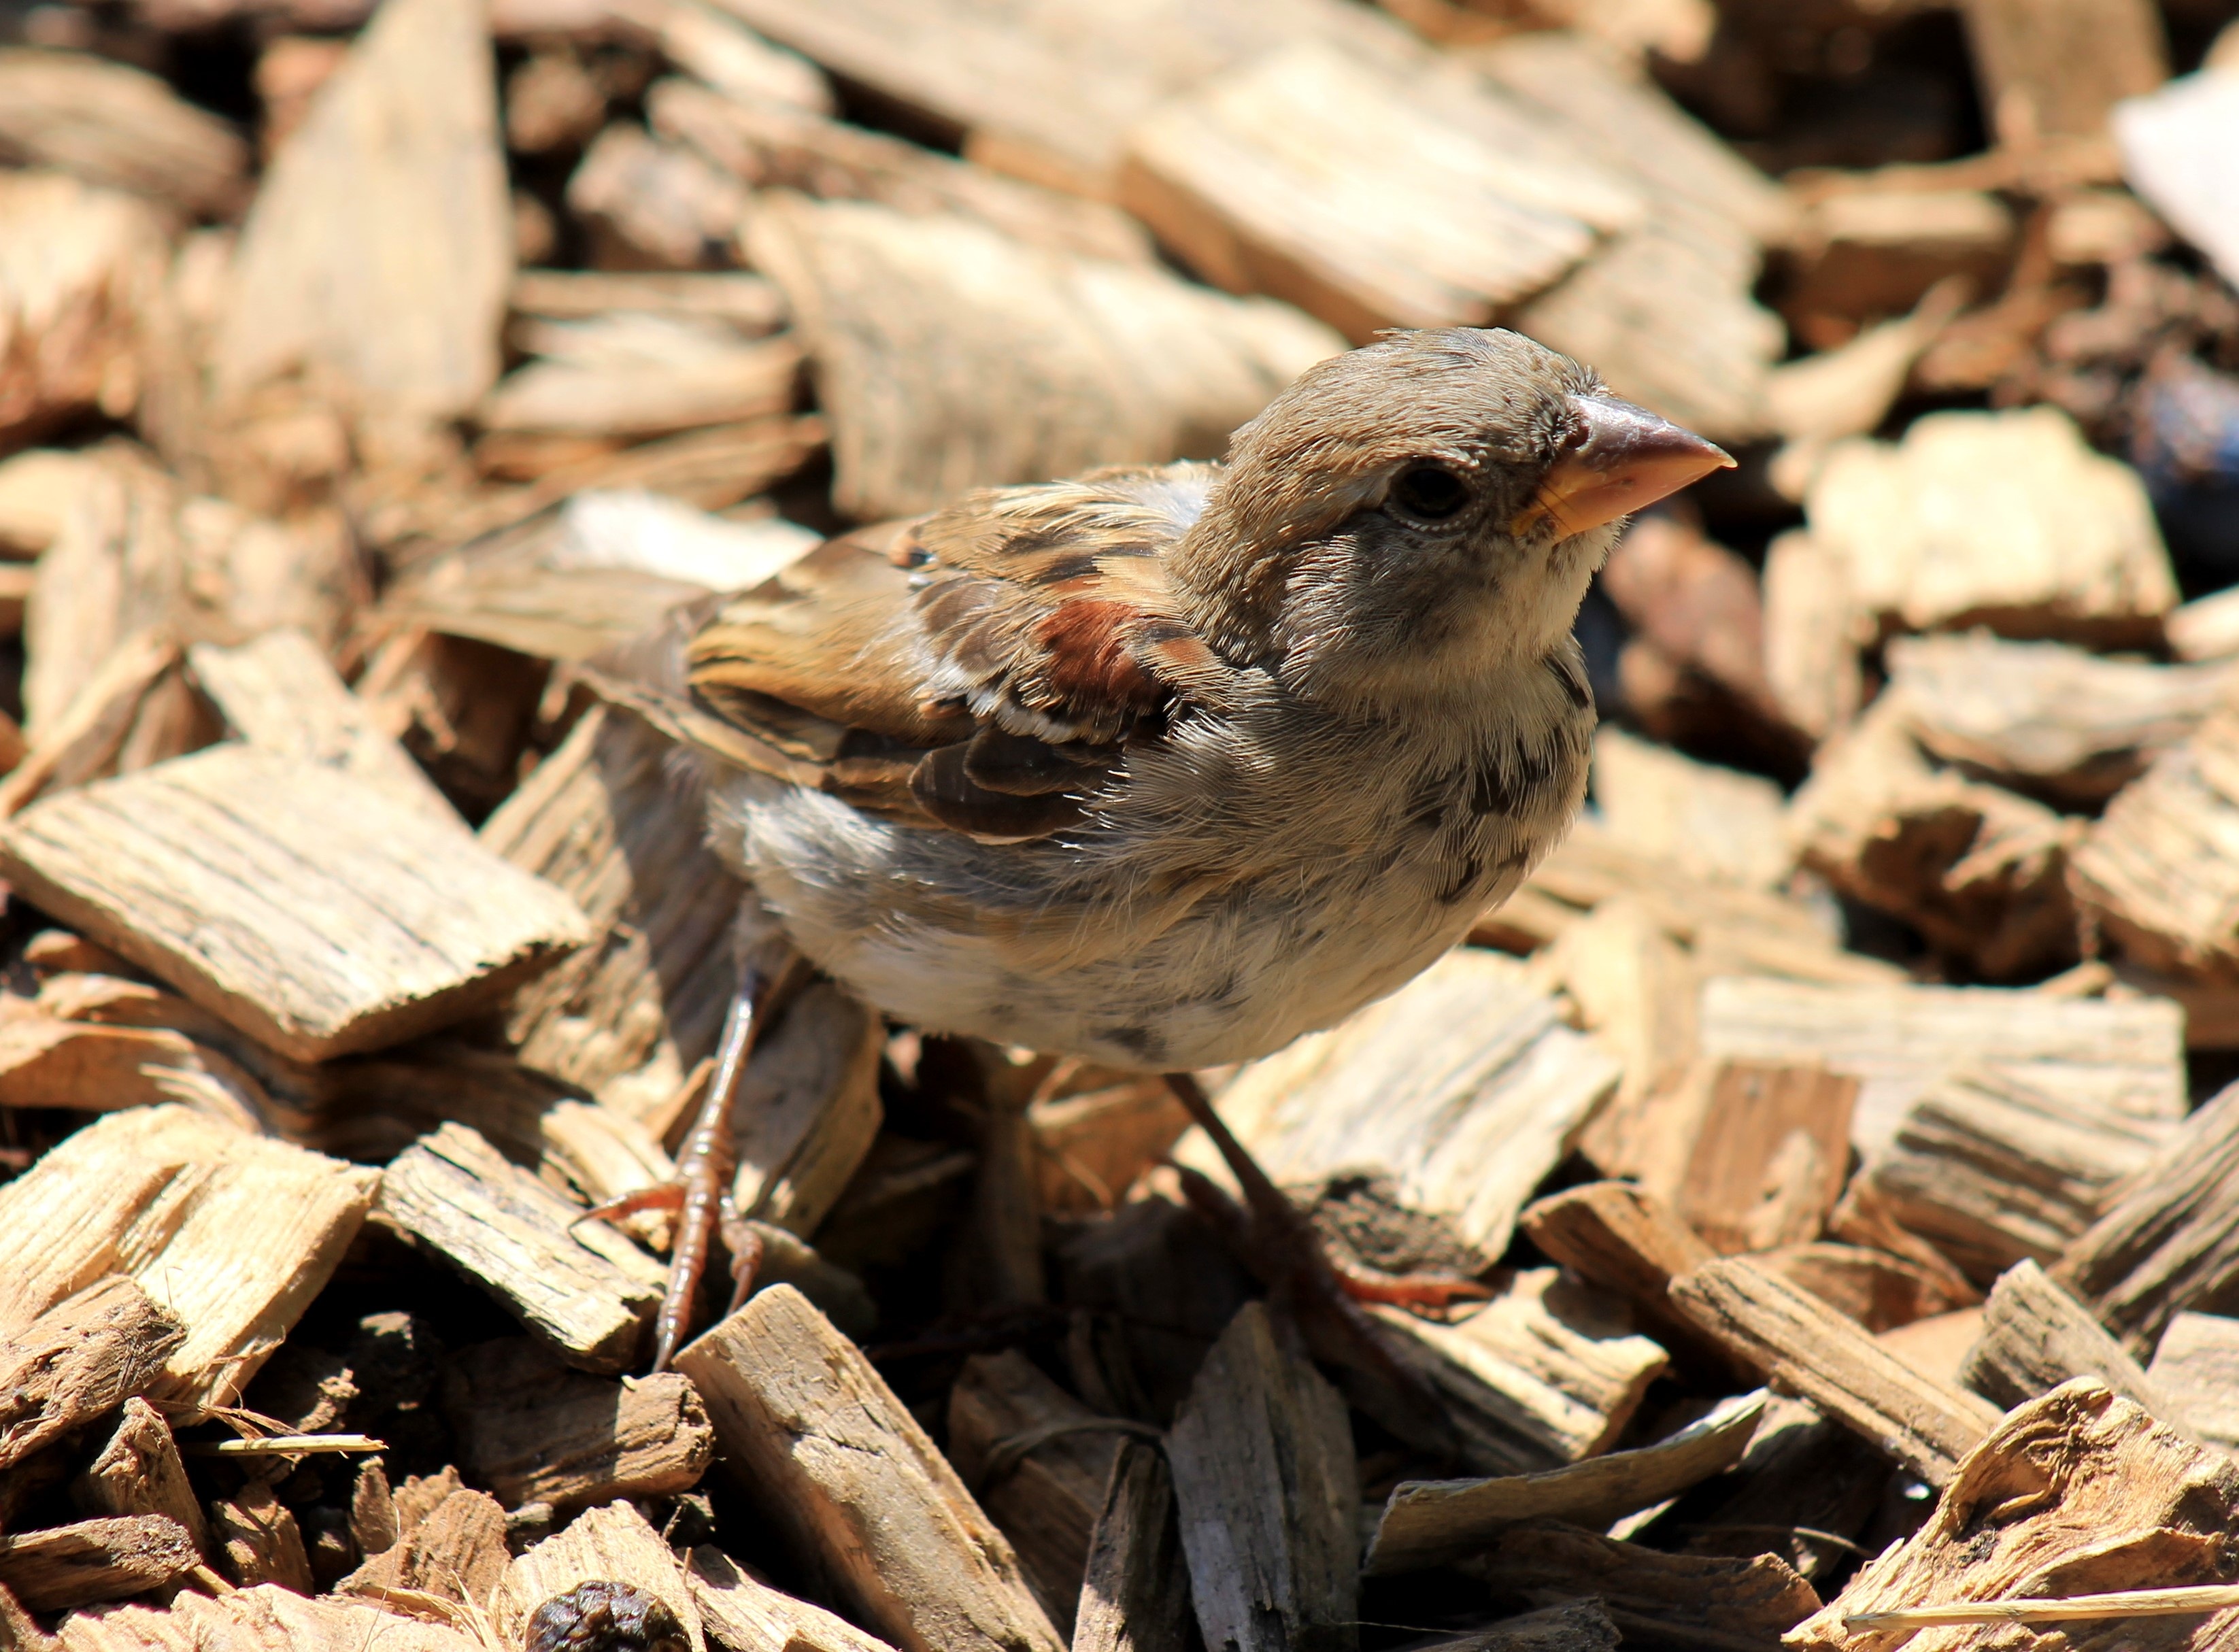
branch, bird, animal, wildlife, beak, fauna, vertebrate, sparrow, finch, brambling, wren, house sparrow, old world flycatcher, perching bird, emberizidae